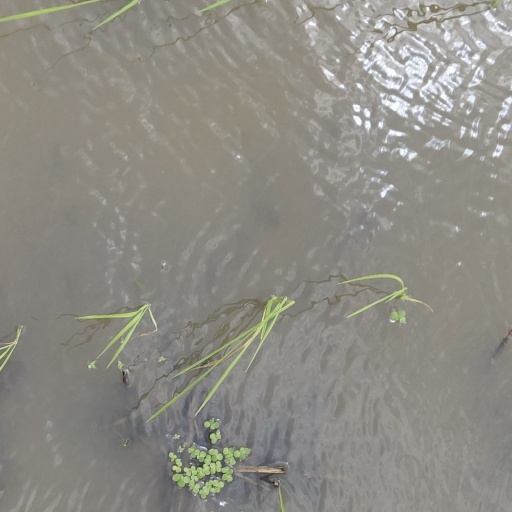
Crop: rice